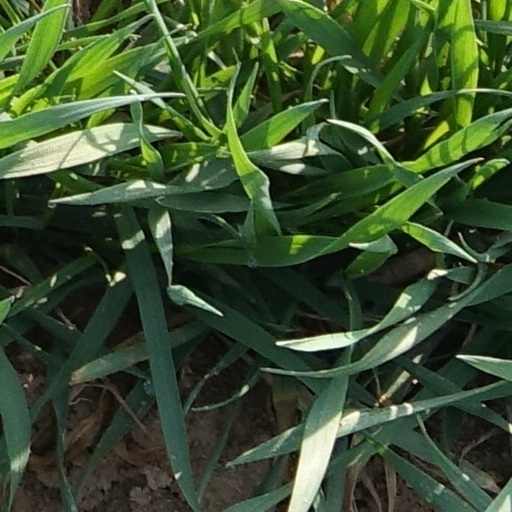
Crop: wheat